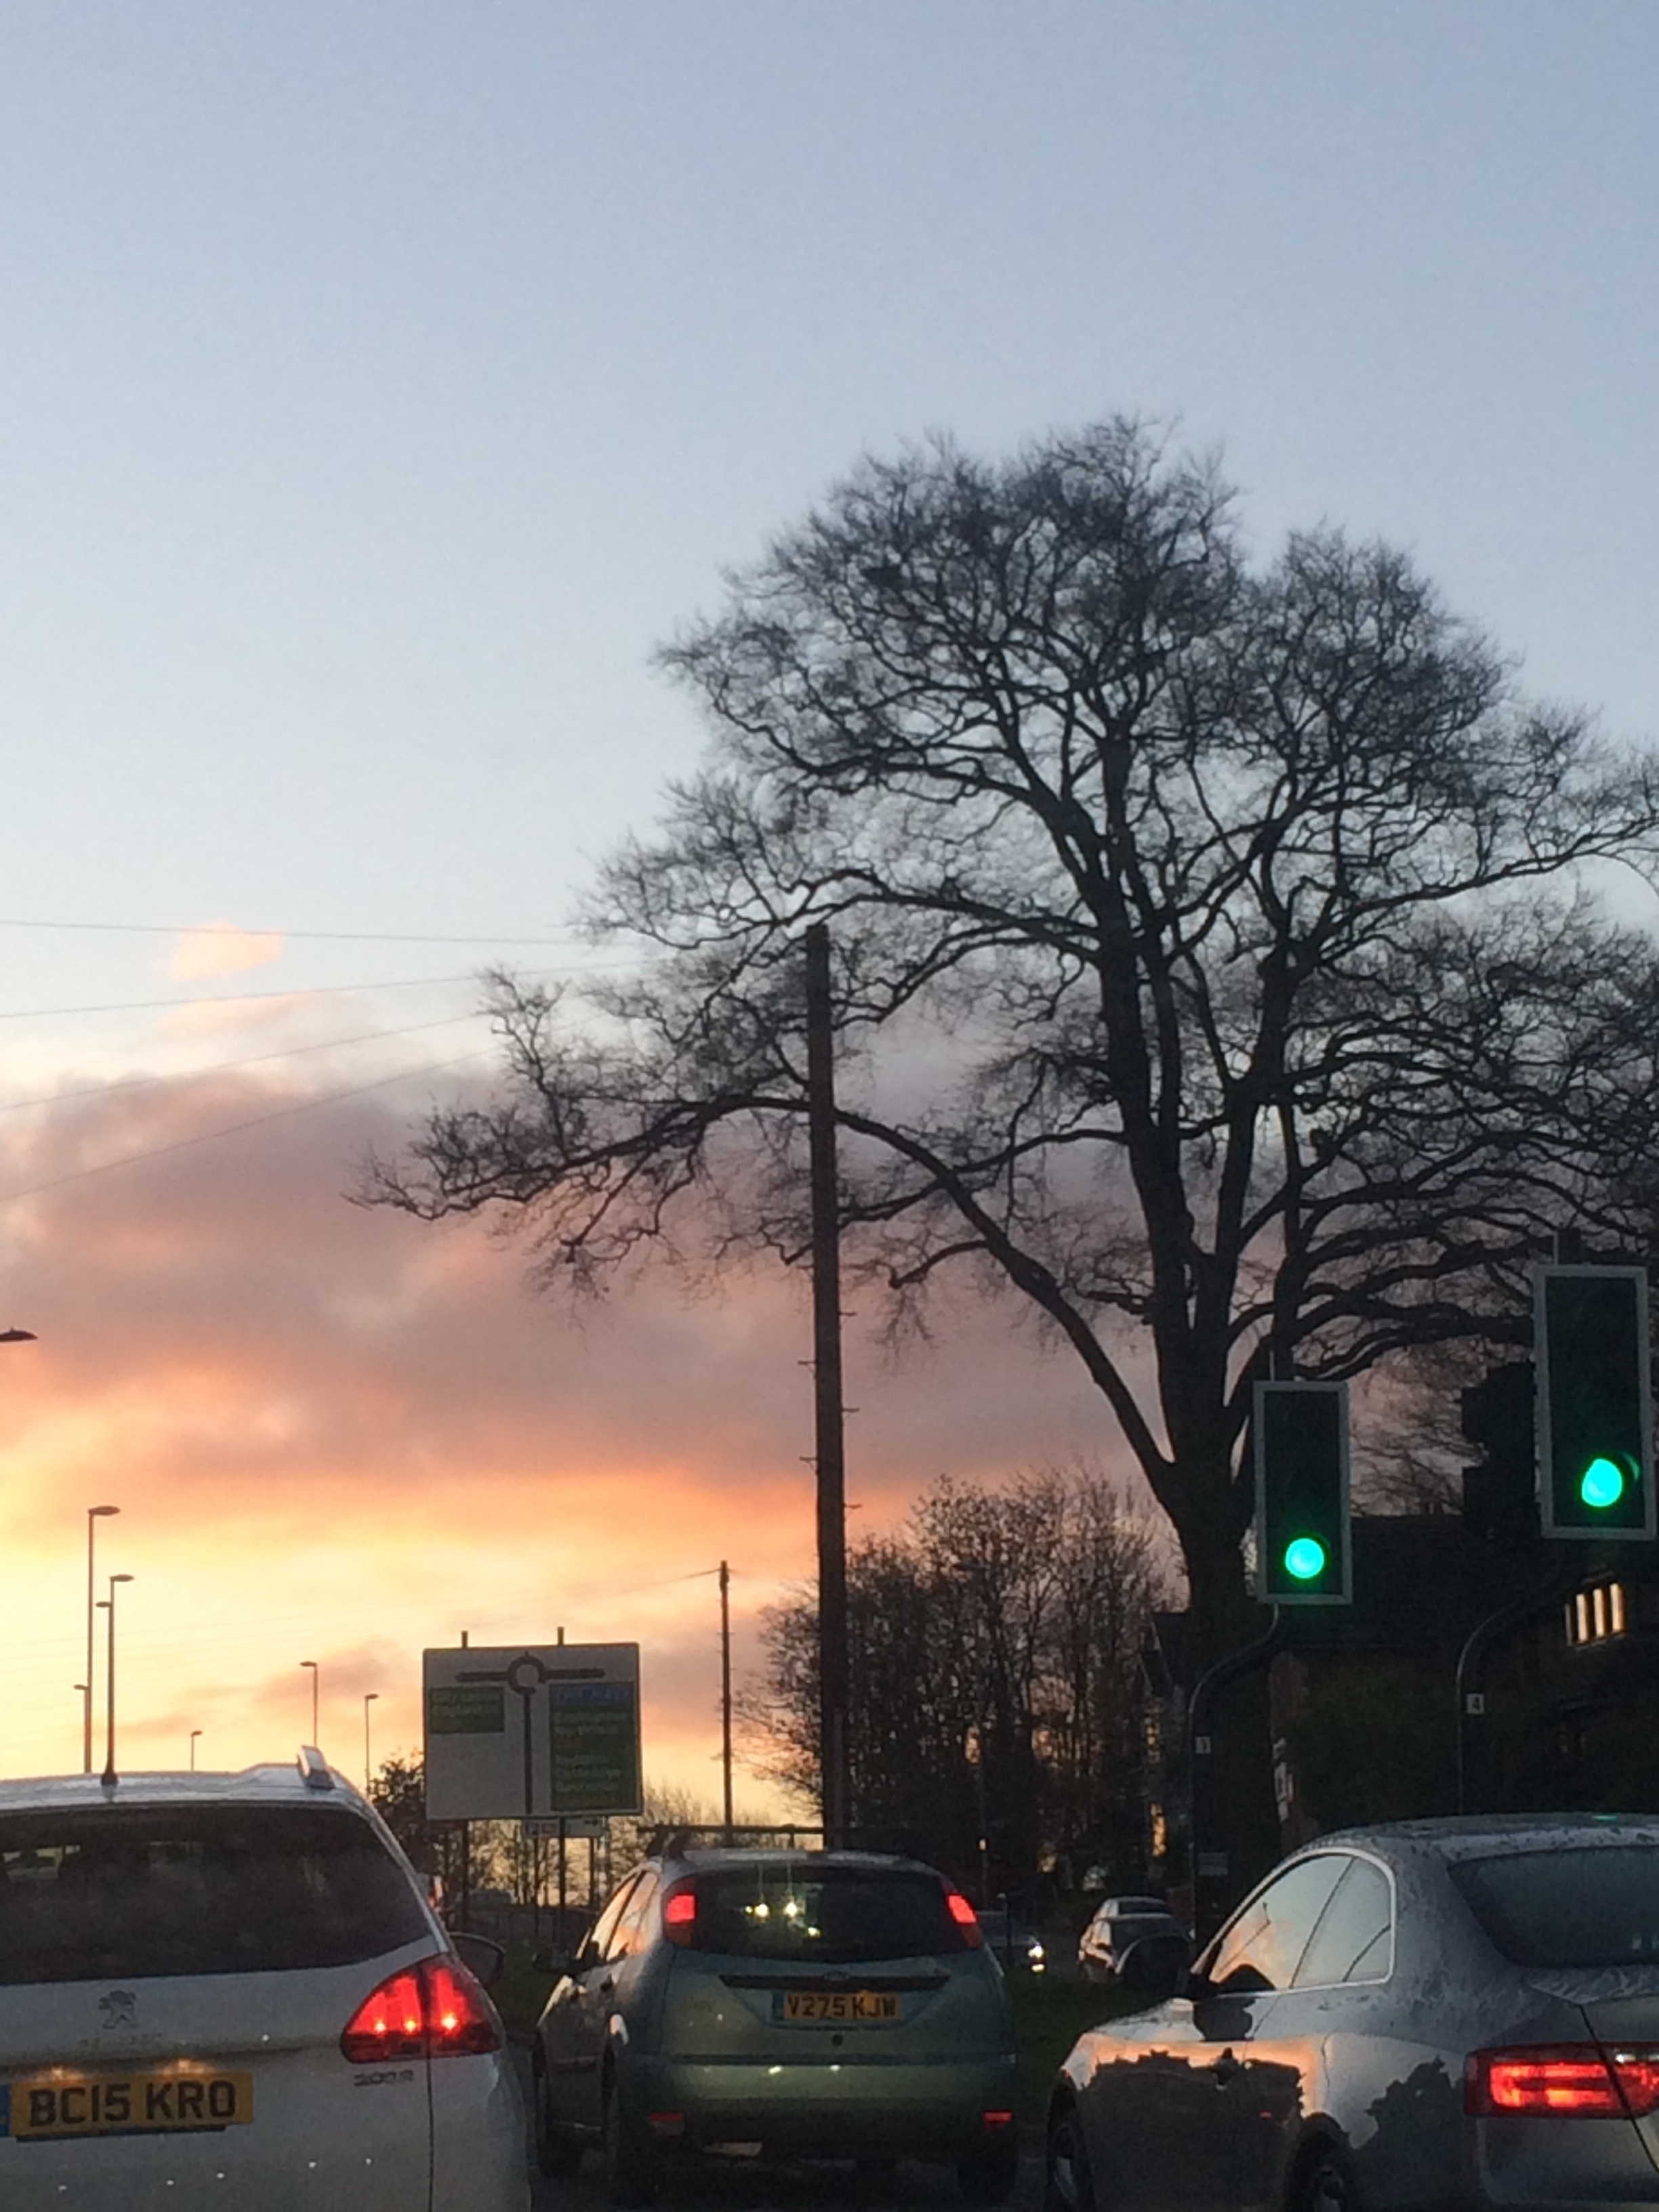
tree, plant, sky, sunset, road, street, morning, highway, dawn, downtown, dusk, evening, weather, lighting, infrastructure, urban area, residential area, atmospheric phenomenon, woody plant